Night Mail

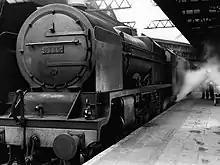
The film "starred" Royal Scot Class No. 6115 "Scots Guardsman".

Filming at Crewe station for the train's 13-minute stop took several days, and involved the team setting up their own scaffolding and arc lamps and electrician Frank Brice running power cables onto the track to supply power from their generator. Once finished, the equipment was packed in time for arrival of the postal train bound for London. Jackson boarded this train with the film reels for processing at Humphries Laboratories, sleeping on mail bags and arriving at the lab during the night. With the processed film ready in the morning, Jackson would take a postal train back to Crewe where the team could view the footage at a local cinema before it opened at 2:00 pm. Having viewed the footage, they would return to the station and set up the equipment to capture the next 13-minute stop. Their time at Crewe was memorable for Auden, who claimed that when a shot of a guard was complete, "he dropped dead about thirty seconds later".